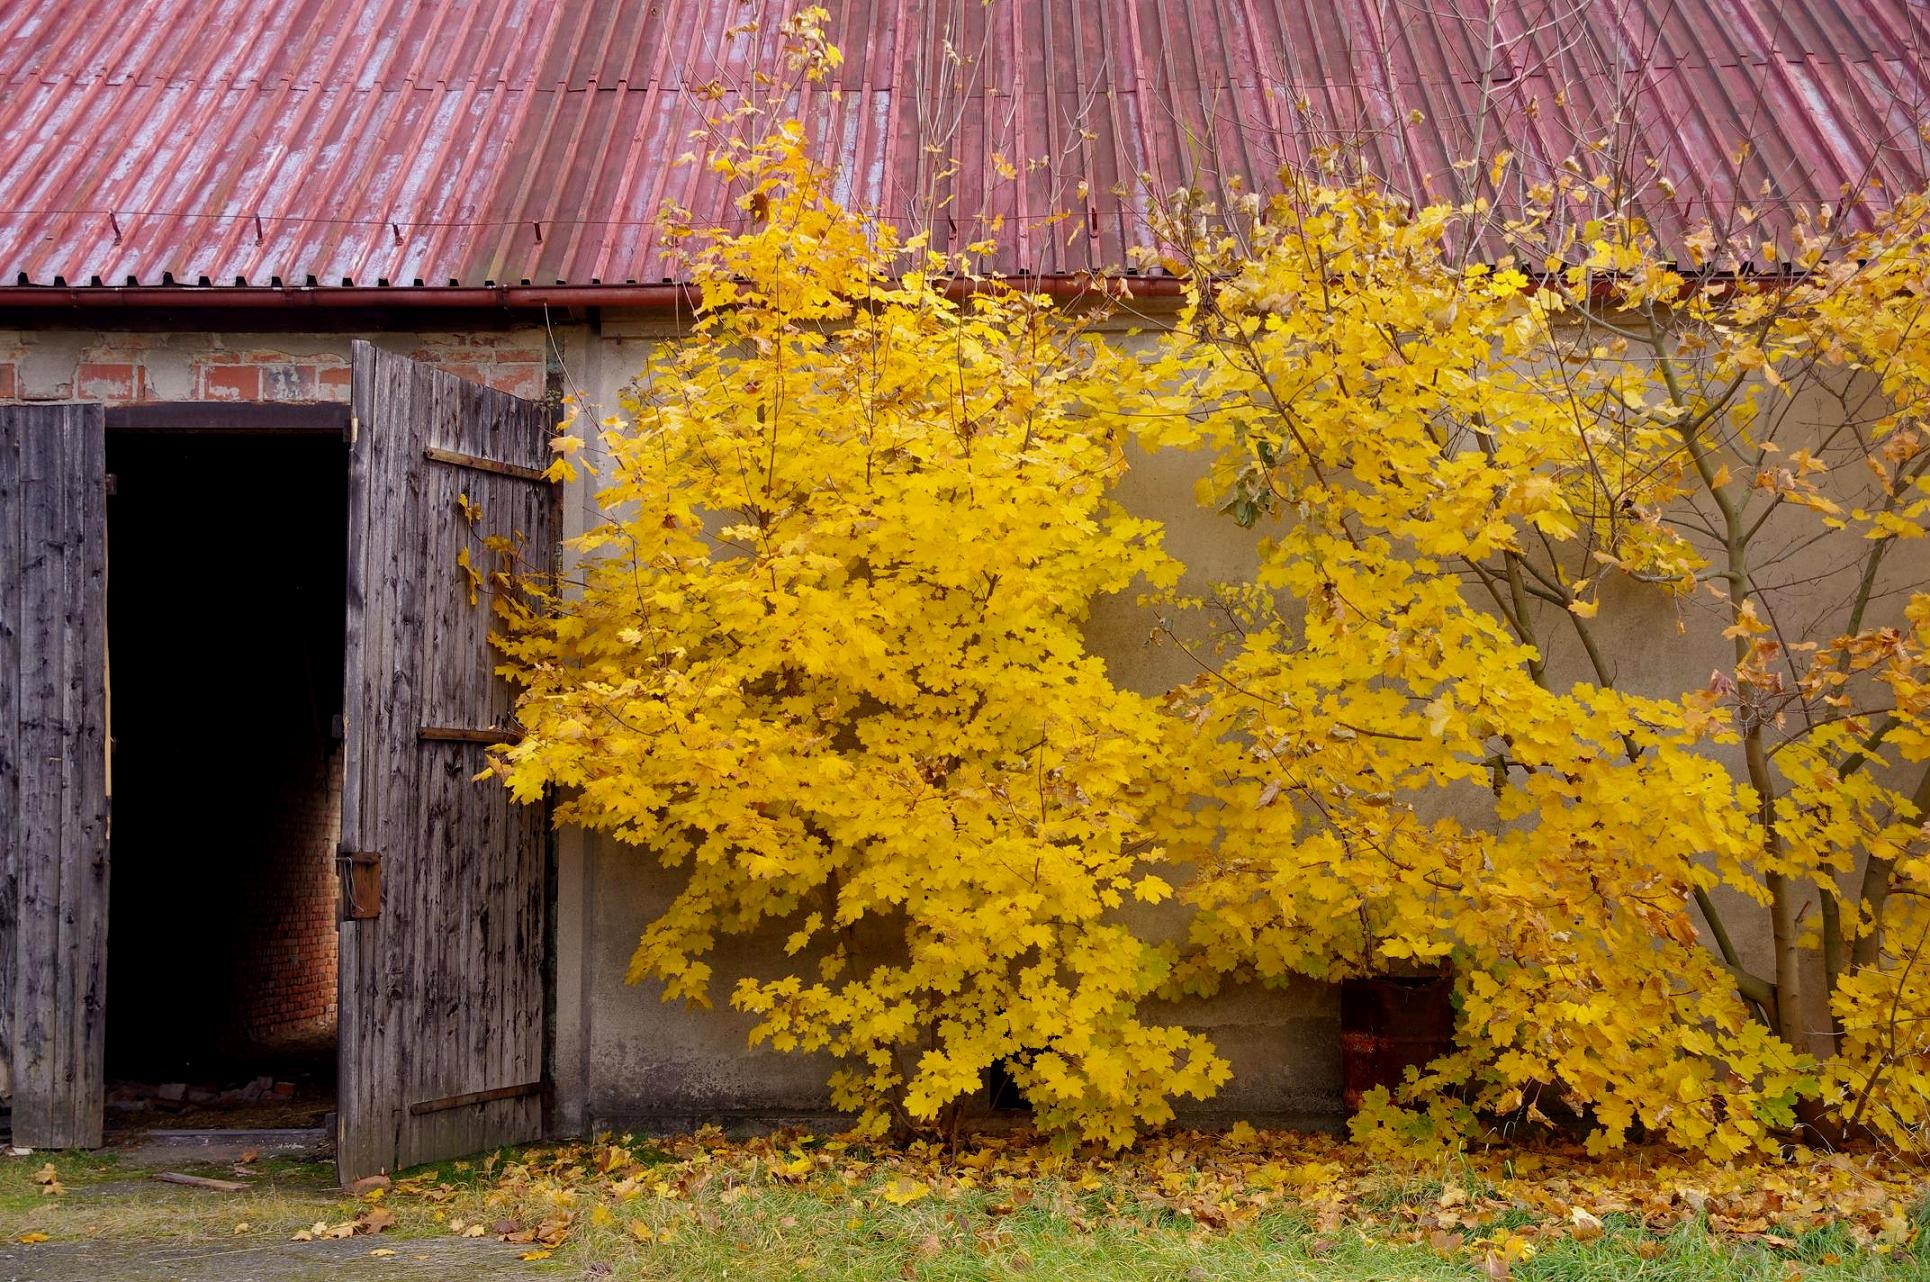
tree, nature, plant, leaf, flower, orange, red, autumn, park, yellow, season, sunny, gold, shrub, gates, time of year, autumn gold, yellow leaves, vanishing, autumn foliage, spacer, the door, flowering plant, maidenhair tree, woody plant, land plant